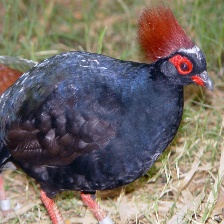
Species: CRESTED WOOD PARTRIDGE
Scientific name: ROLLULUS ROULOUL
ImageNet parent category: partridge